Cabinet wars

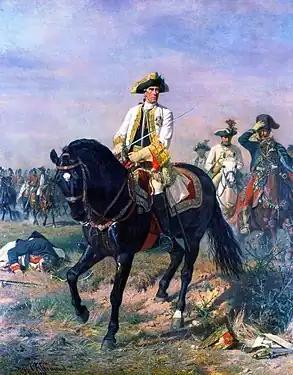
The Battle of Kunersdorf, which was part of the Seven Years' War, one of the most notable cabinet wars

Cabinet wars, derived from the German expression "Kabinettskriege" (singular "Kabinettskrieg"), is a historical term to describe the shift in Europe from the regular, limited, aristocratic conflicts of the eighteenth century to total war following the French Revolution. Historians define cabinet wars as a period of small conflicts not involving standing armies, but with a growing military class arising to advise monarchs. The term derived from the council these cabinets provided during the period of absolute monarchies from the 1648 Peace of Westphalia to the 1789 French Revolution. These cabinets were marked by diplomacy and a self-serving nobility.